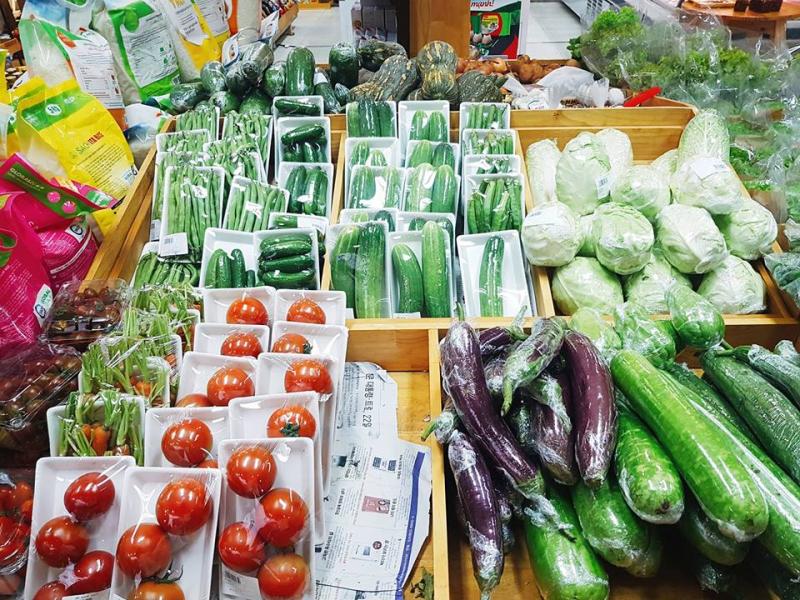
có nhiều mặt hàng rau củ quả được bày trên kệ hàng